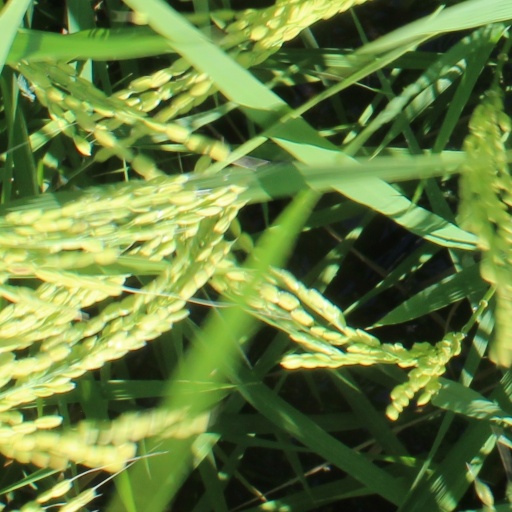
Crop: rice